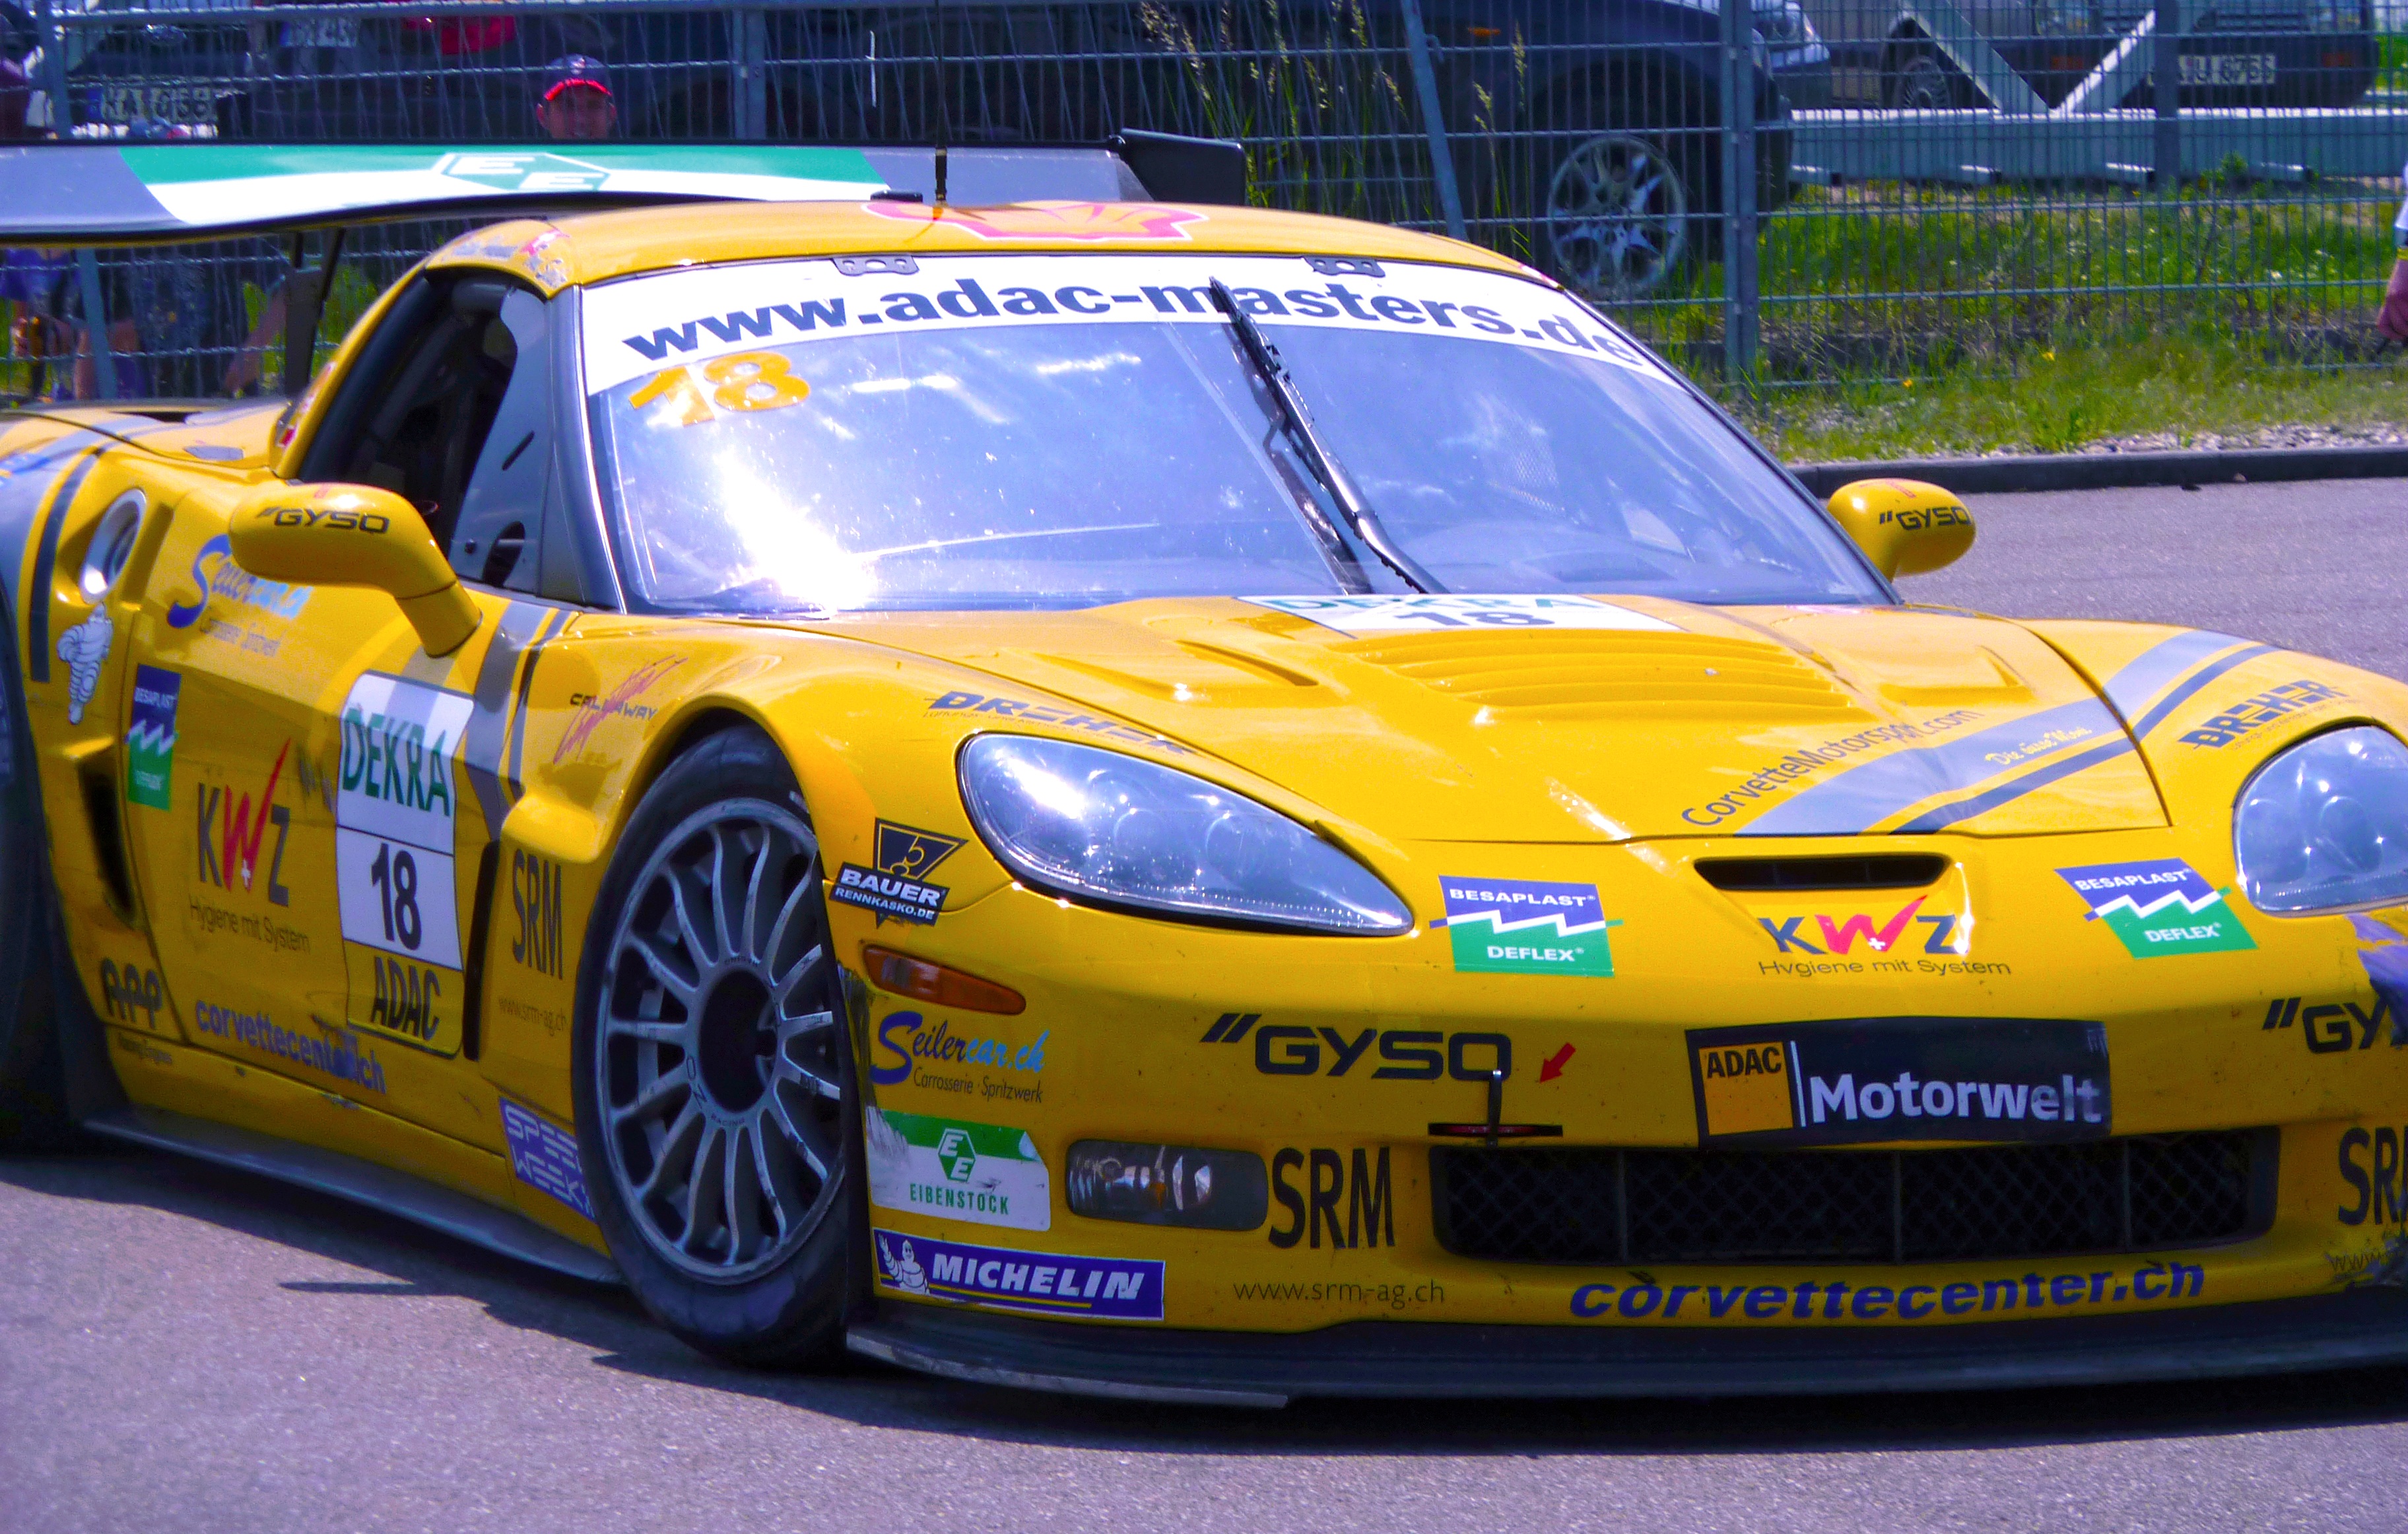
road, car, wheel, vehicle, auto, speed, automotive, sports car, bumper, muscle car, race, supercar, sports, racing, race track, chevrolet, corvette, motorsport, racing car, land vehicle, auto racing, automobile make, automotive exterior, automotive design, performance car, chevrolet corvette c6 zr1